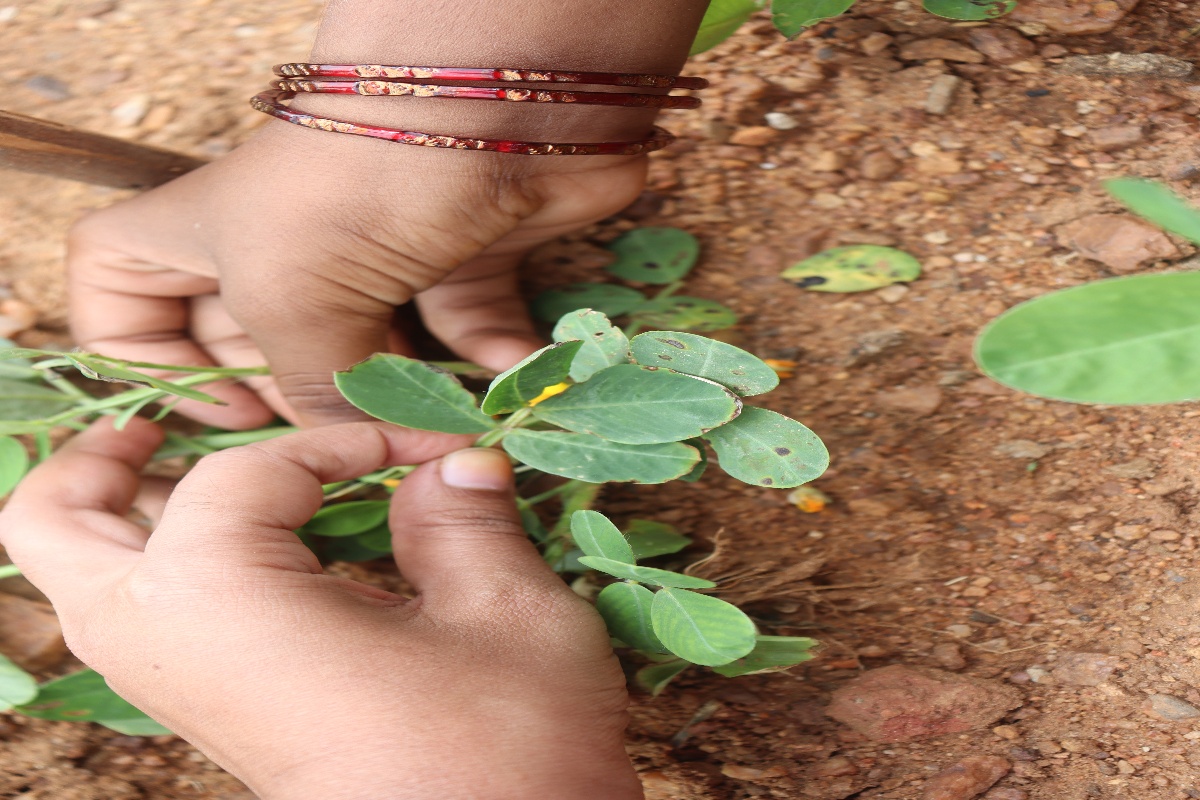
Label: healthy leaf